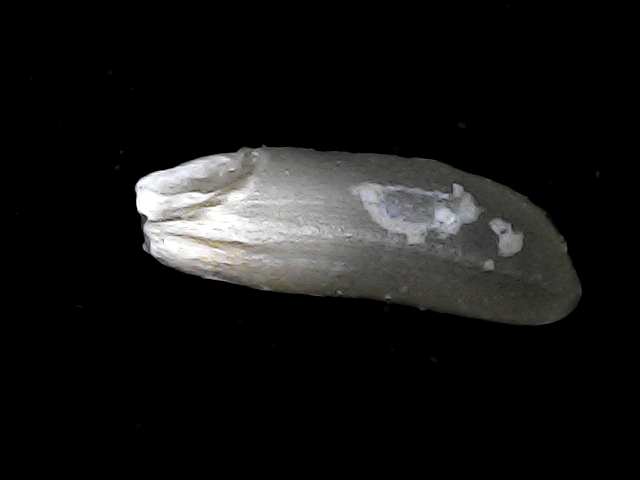
Rice variety: BD70